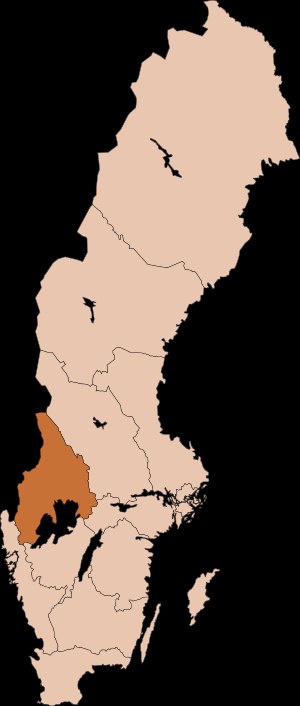
Karlstads Stift
Kort over stiftet
Karlstads stift er et stift i Svenska kyrkan i Sverige med Karlstad som biskopsæde.